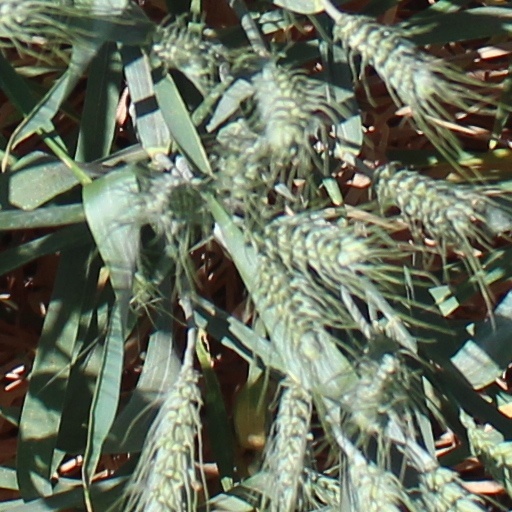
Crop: wheat